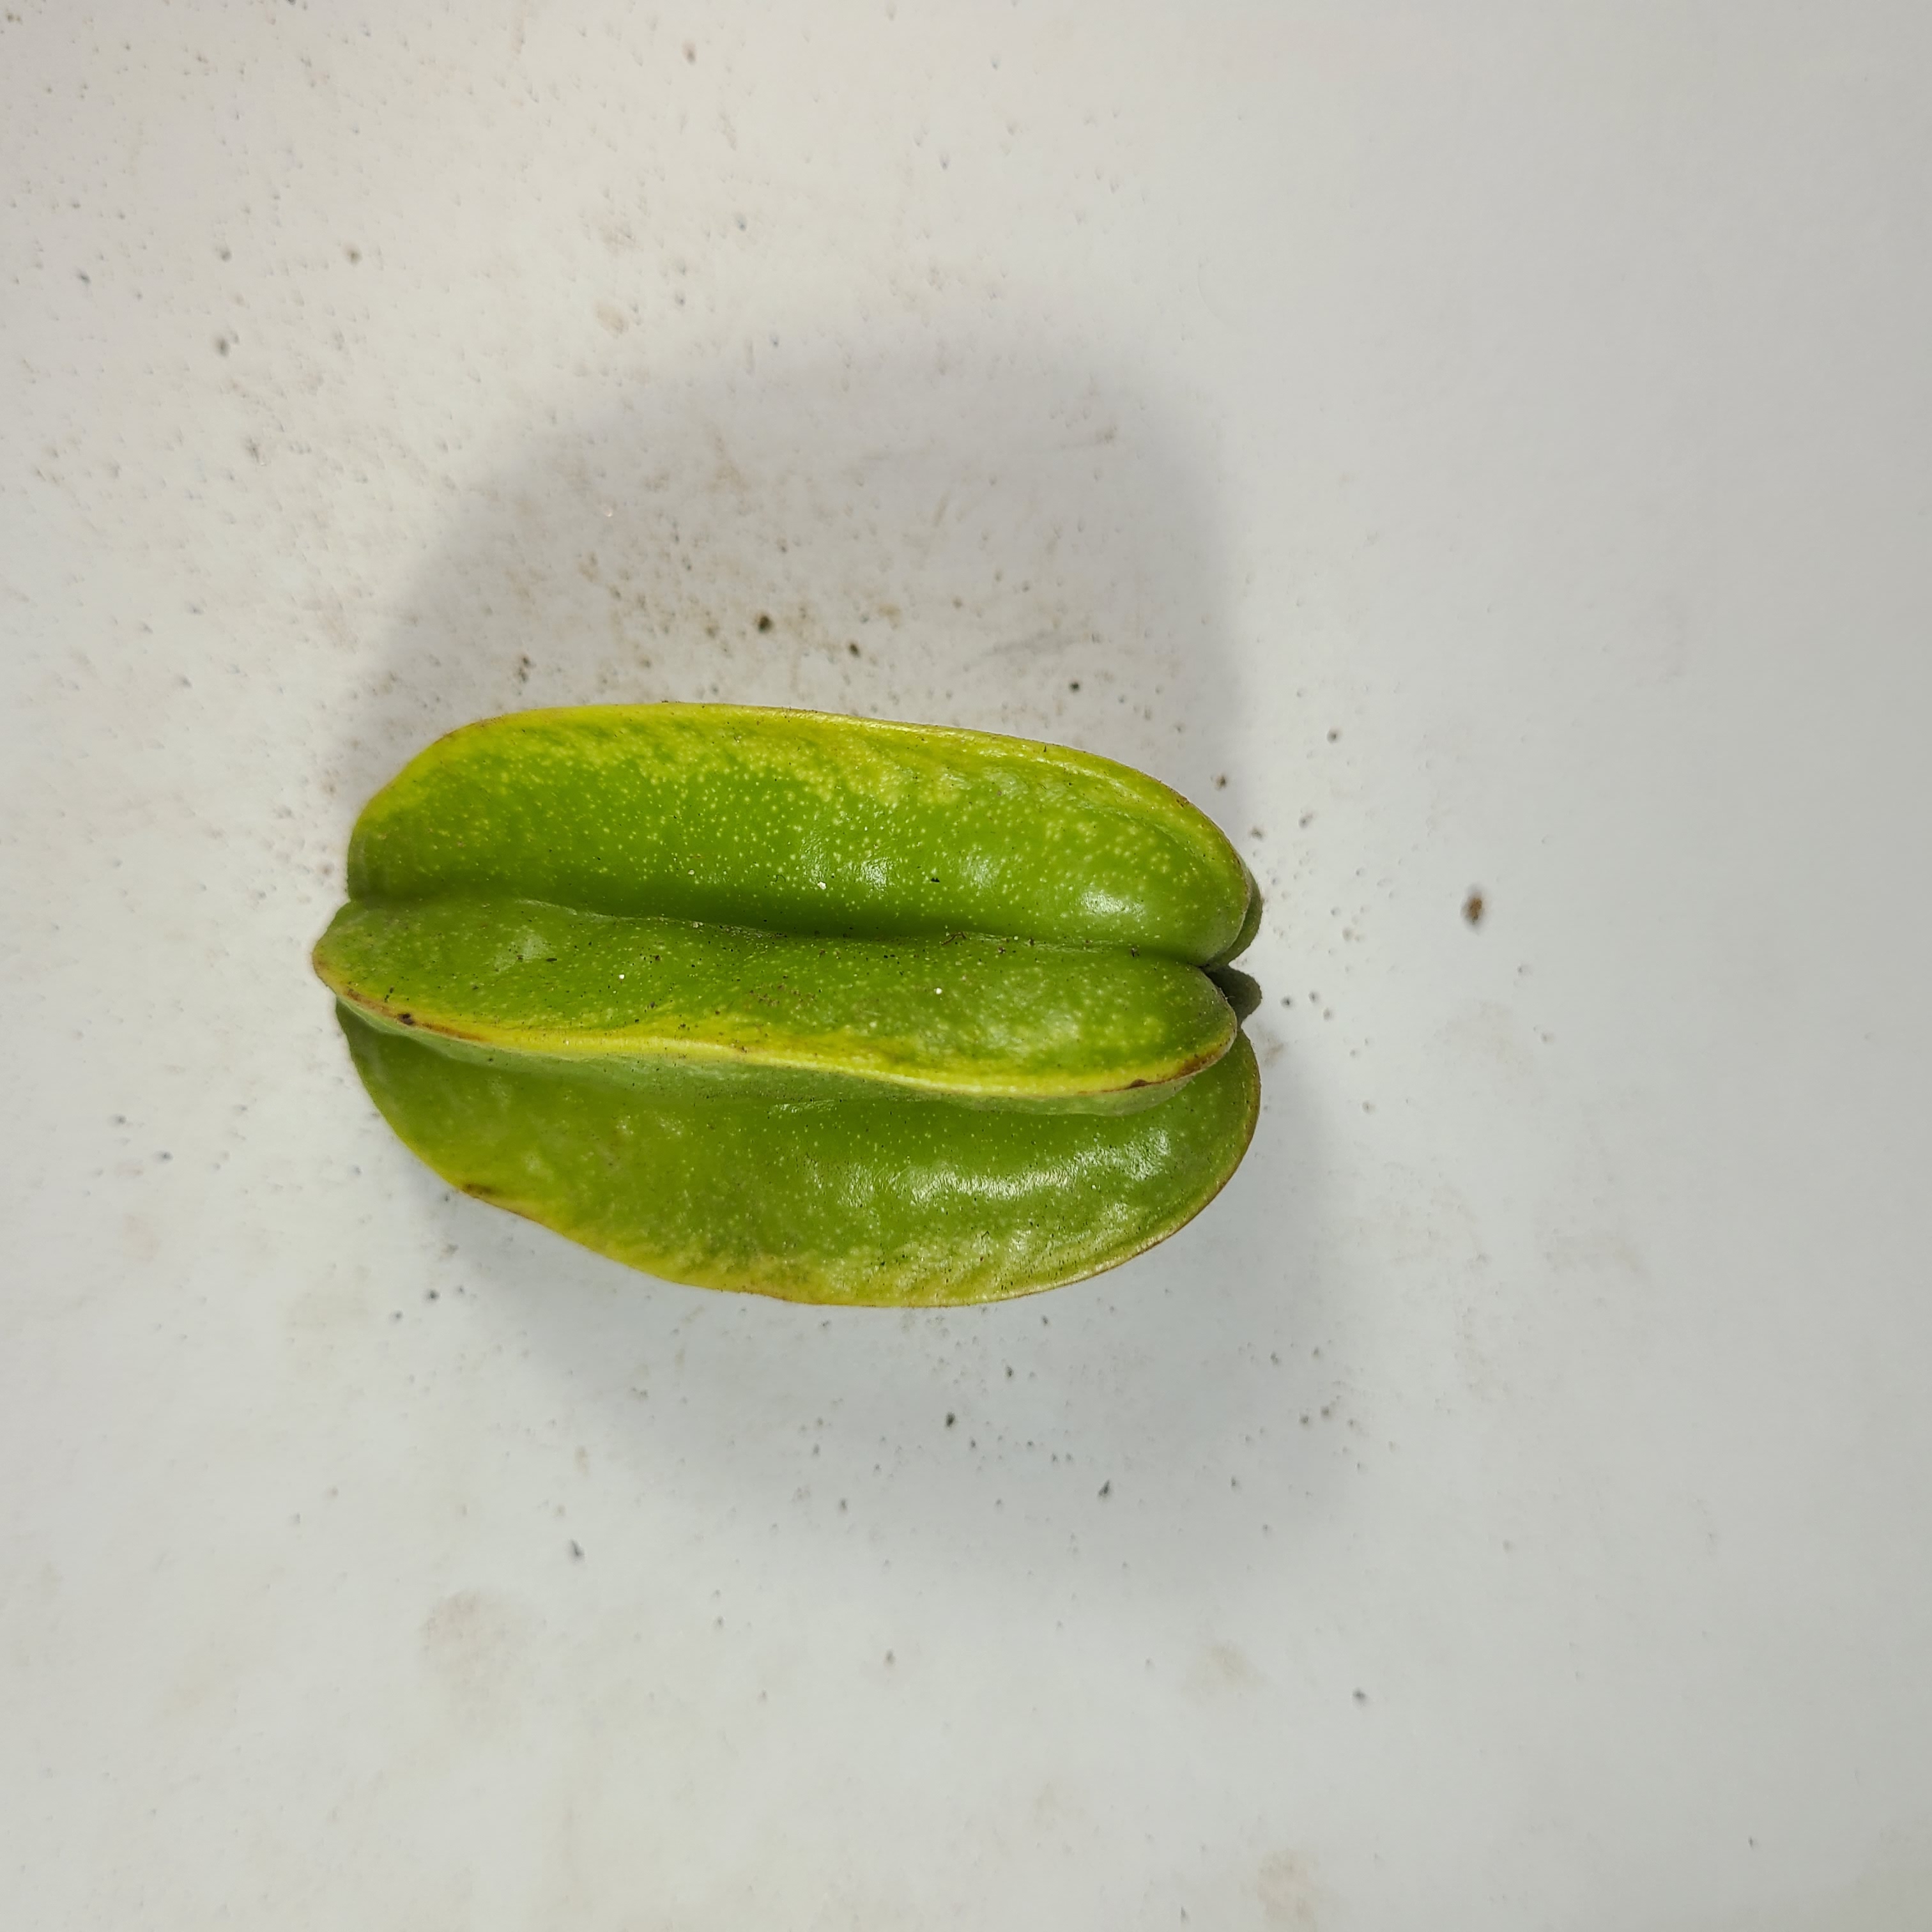
Label: Healthy Fruits